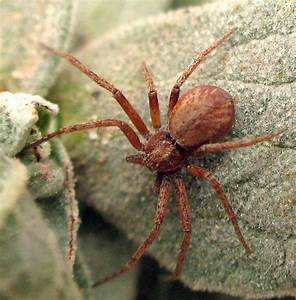
Label: spider